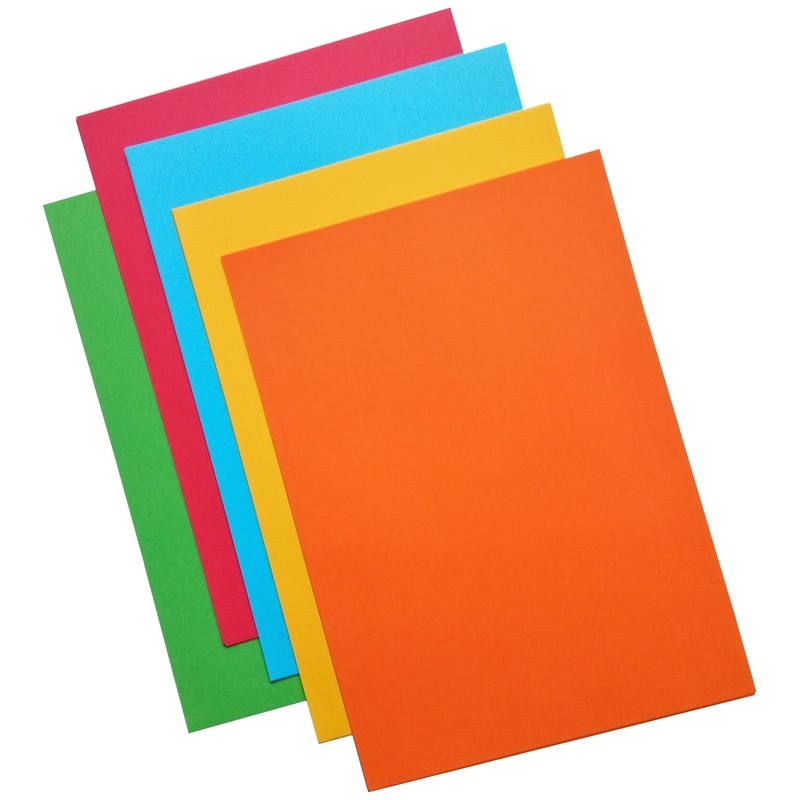
Label: paper